Birgitte Raaberg

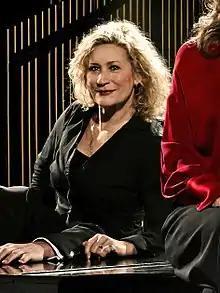
Brigitte Raaberg, 2017

Birgitte Raaberg (born 26 September 1954 in Frederiksberg) is a Danish actress who played Judith Petersen in "The Kingdom" by Lars von Trier.